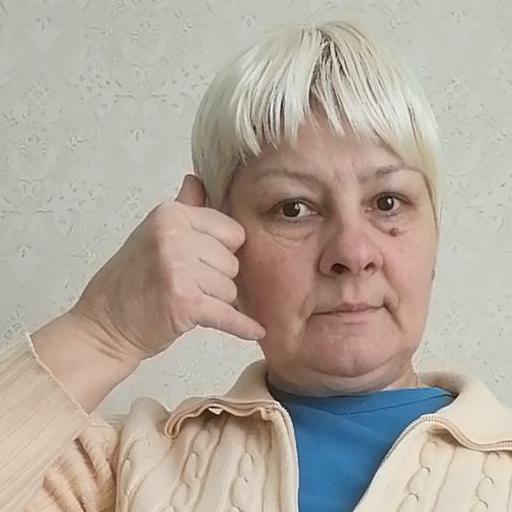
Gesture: call